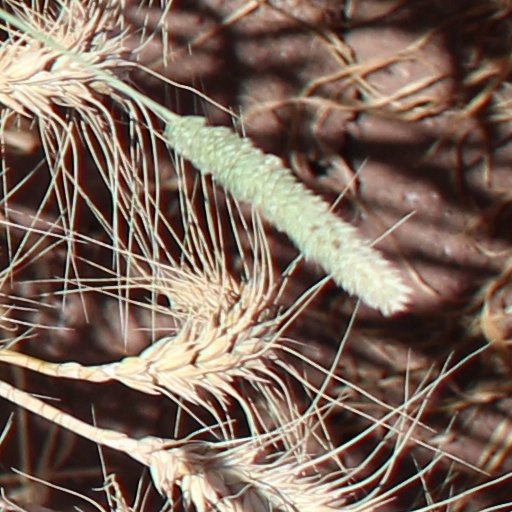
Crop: wheat